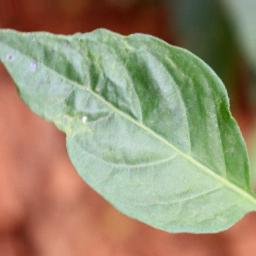
Label: mites_and_trips